Wanted Dead or Alive (TV series)

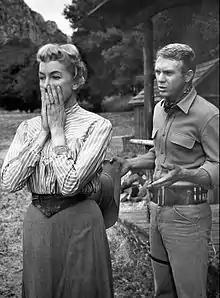
Randall pleads with a mother (Virginia Gregg) looking to obtain medical treatment for her son (1959)

Vincent Fennelly and Four Star Television were considering a spinoff of their current series, "Trackdown", which itself was a spinoff of "Zane Grey Theater". At the time, McQueen's manager, Hillard Elkins, was also representing "Trackdown" star Robert Culp. Elkins knew of the spinoff plan and suggested McQueen for the role. McQueen's style was exactly what Fennelly was looking for to fill the role. Initially not interested in doing Westerns, McQueen agreed to the role based on his ability to connect with Fennelly and his vision for the role of Randall. The pilot was filmed before McQueen did "The Blob" in 1958.